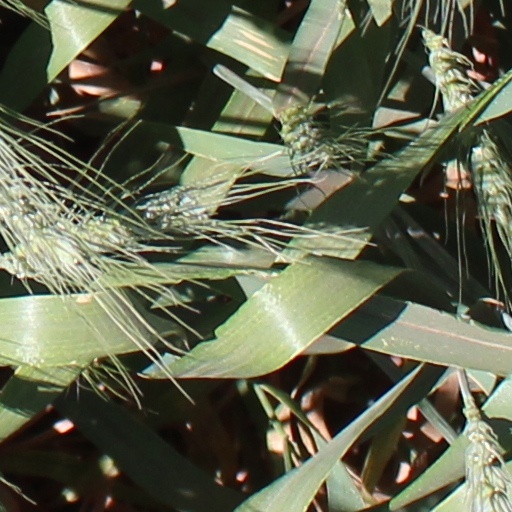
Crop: wheat